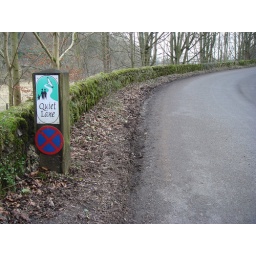
QUIET LANE sign on the road near Conksbury Bridge, Lathkill Dale.